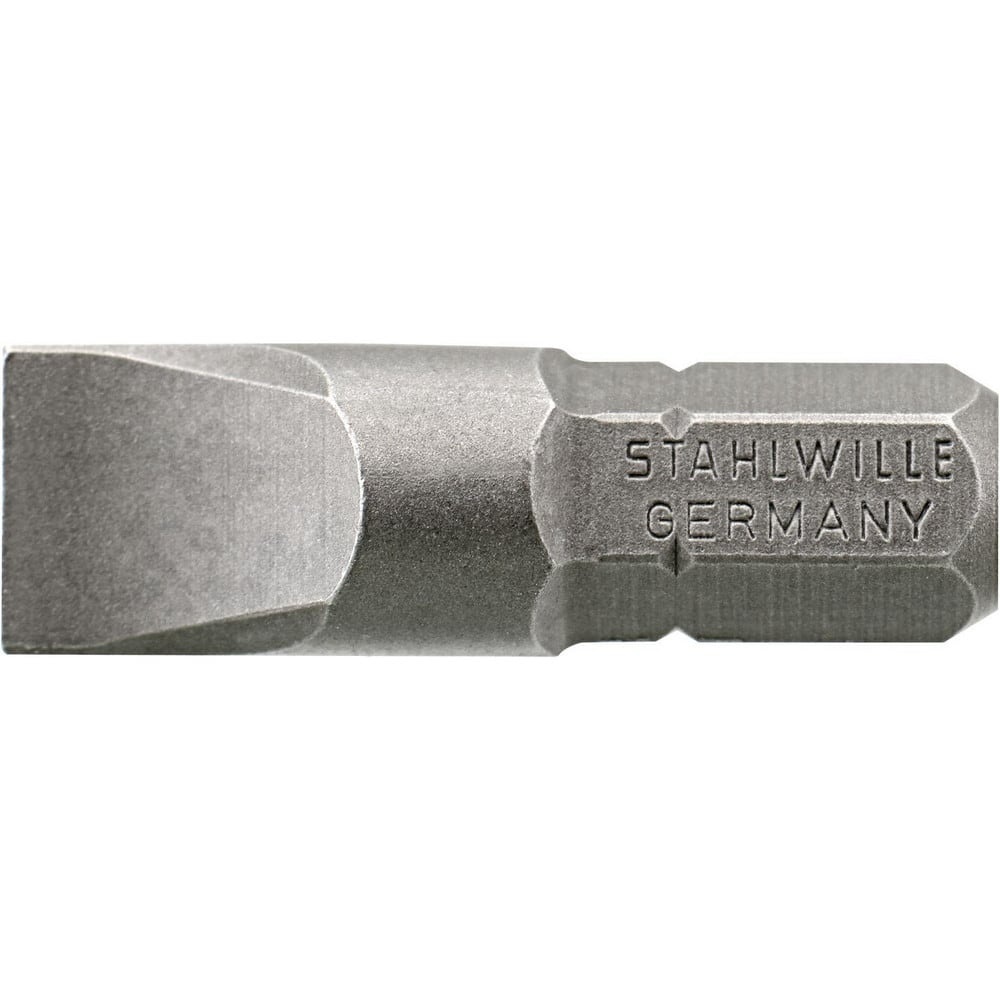
Power & Impact Screwdriver Bits & Holders; Bit Type: Slotted; Hex Size (Inch): 1/4 in; Blade Width (mm): 5.50; Blade Thickness (mm): 0.8000; Drive Size: 1/4 in; Body Diameter (mm): 0.800; Overall Length (Decimal Inch): 1.0000; Number Of Pieces: 1
Item #: 97420962 Brand: Stahlwille Model #: 08070125 Product Specifications Bit Type Slotted Hex Size (Inch) 1/4 in Blade Width (mm) 5.50 Blade Thickness (mm) 0.8000 Drive Size 1/4 in Body Diameter (mm) 0.800 Overall Length (Decimal Inch) 1.0000 Number Of Pieces 1
Brand: Stahlwille
Category: Hardware > Tools > Screwdrivers > Phillips Screwdrivers